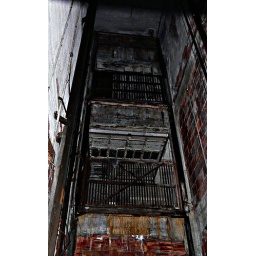
elevator shaft in vacant building used to move cars when it was a dealership